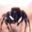
Label: spider